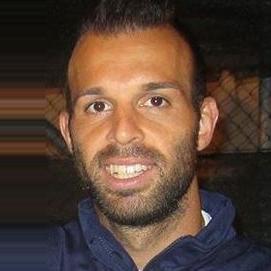
Age: 28